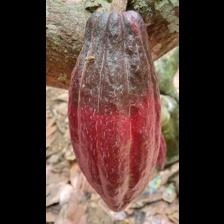
Label: phytophthora